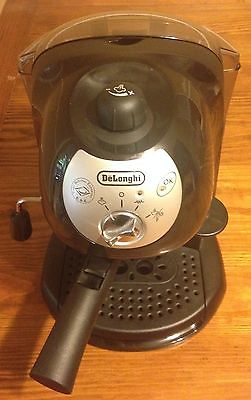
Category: coffee maker